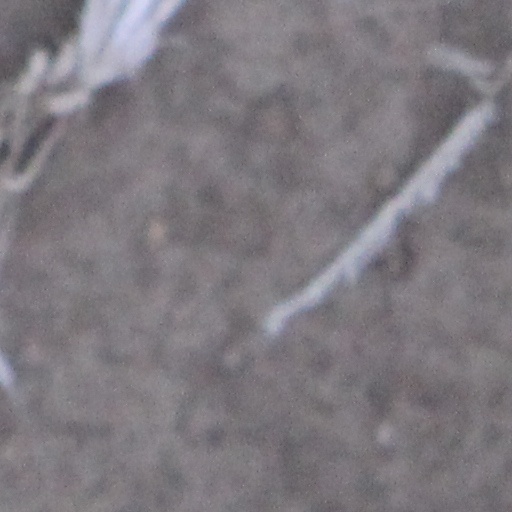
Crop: wheat